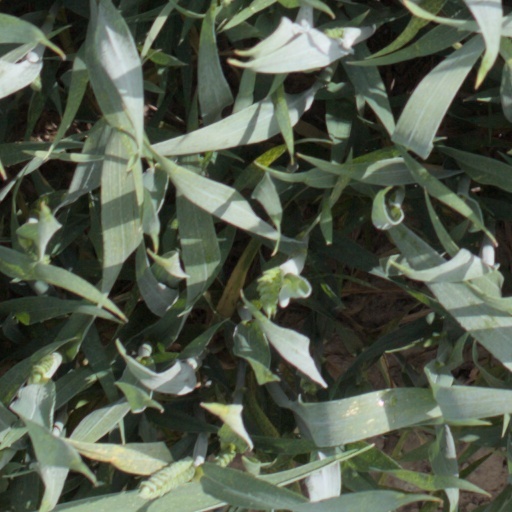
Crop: wheat